A Grin Without a Cat

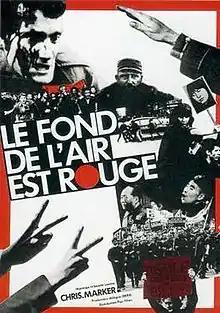
Theatrical release poster

A Grin Without a Cat is a 1977 French essay film by Chris Marker. It focuses on global political turmoil in the 1960s and '70s, including the rise of the New Left in France and the development of socialist movements in Latin America. Using the image of Lewis Carroll's Cheshire Cat, the film's title evokes a dissonance between the promise of a global socialist revolution (the grin) and its actual nonexistence. The film's original French title is Le fond de l'air est rouge, which means "The essence of the air is red", and has a subtext similar to the English title, implying that the socialist movement existed only in the air.